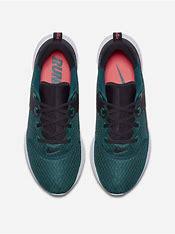
Brand: Nike
Model: Legend React